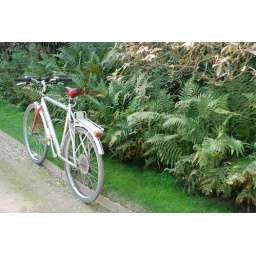
thought the bike against the ferns was very turn of century british. very cute